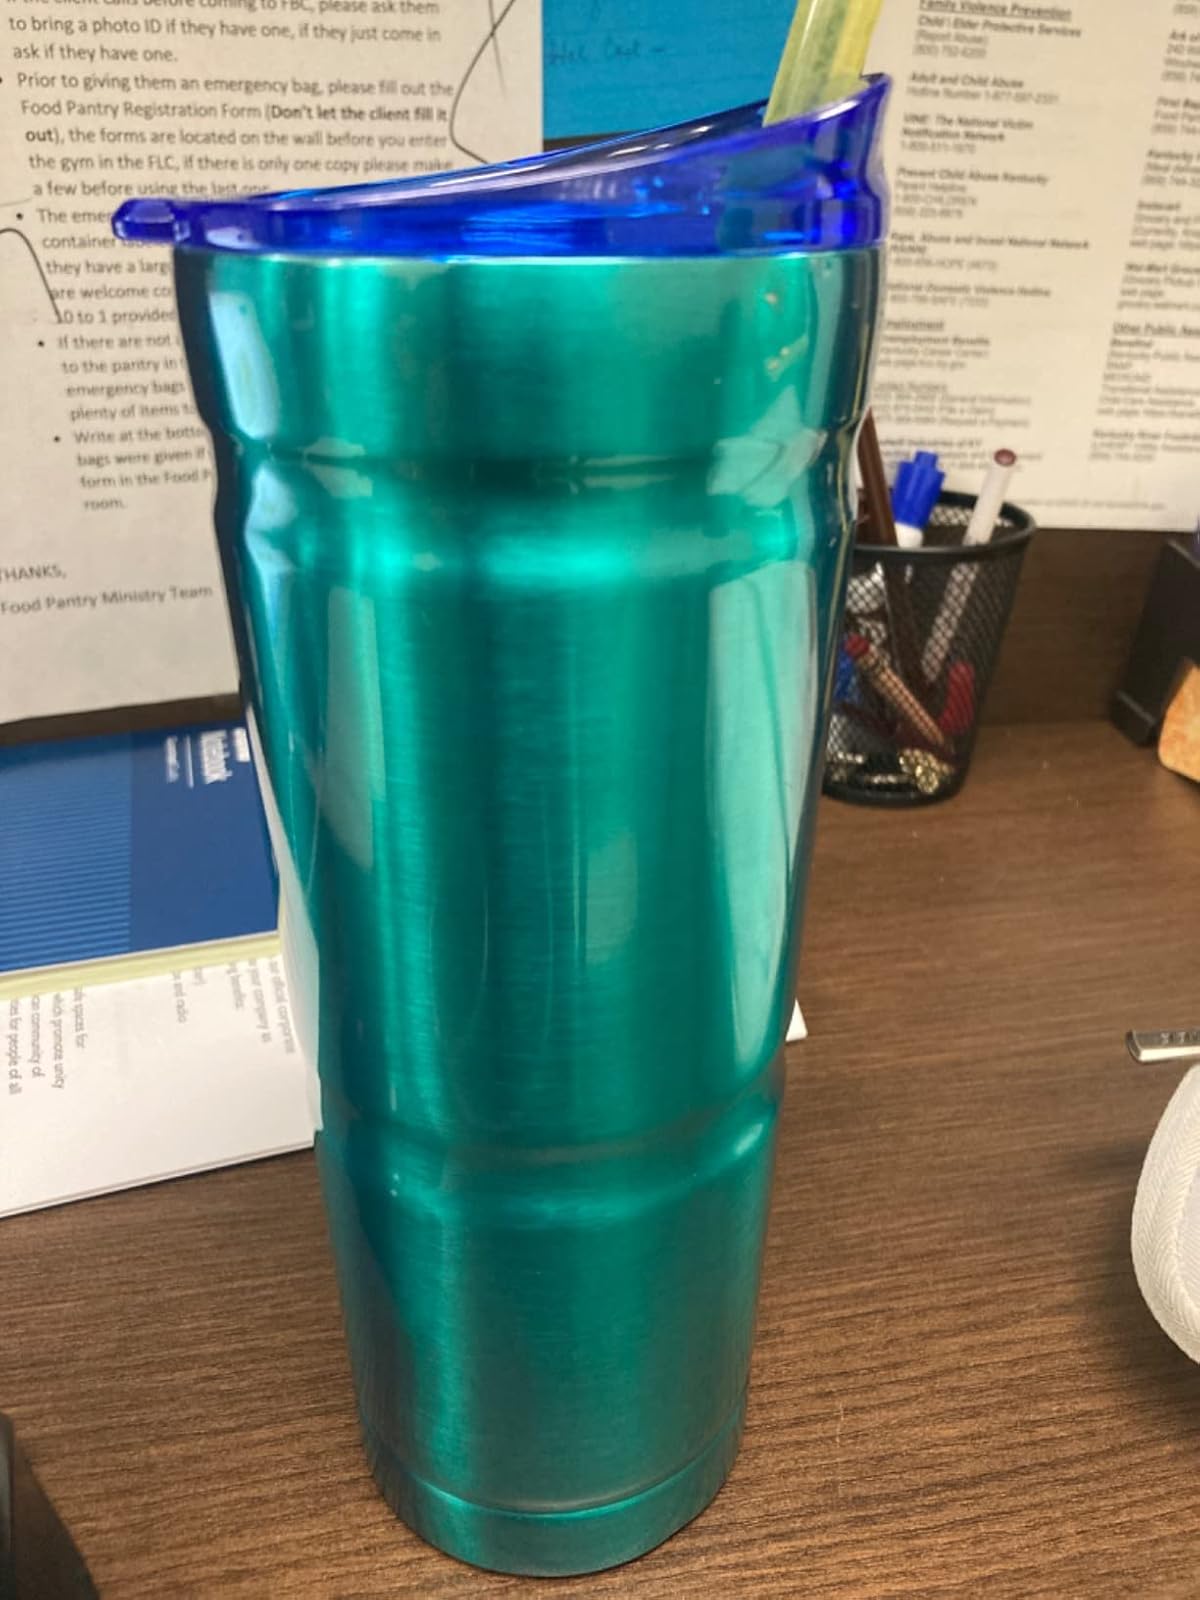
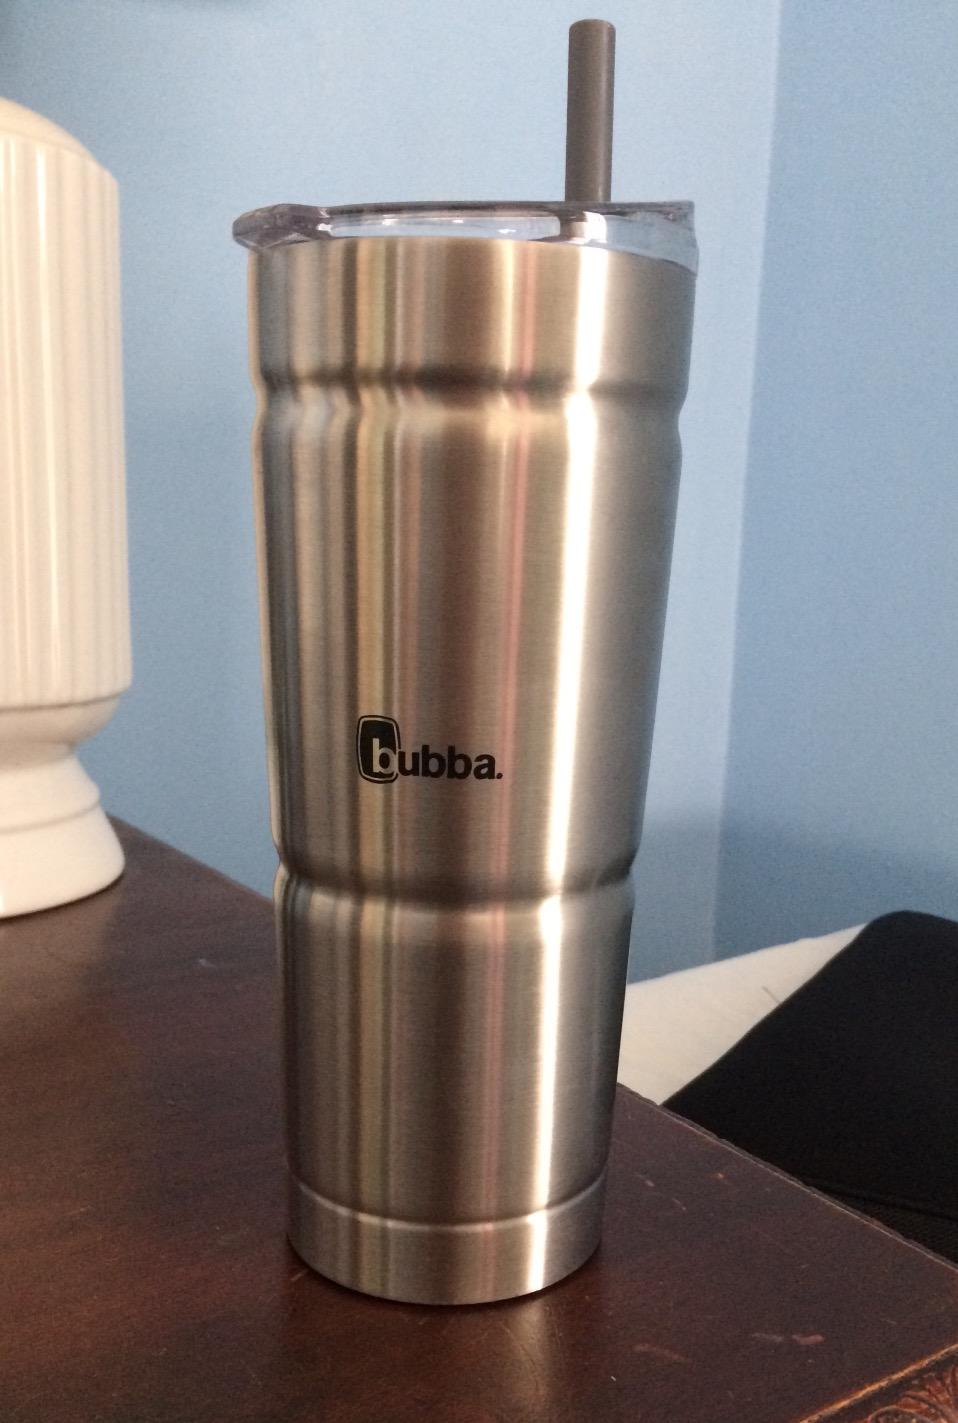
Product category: items_tea
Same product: no